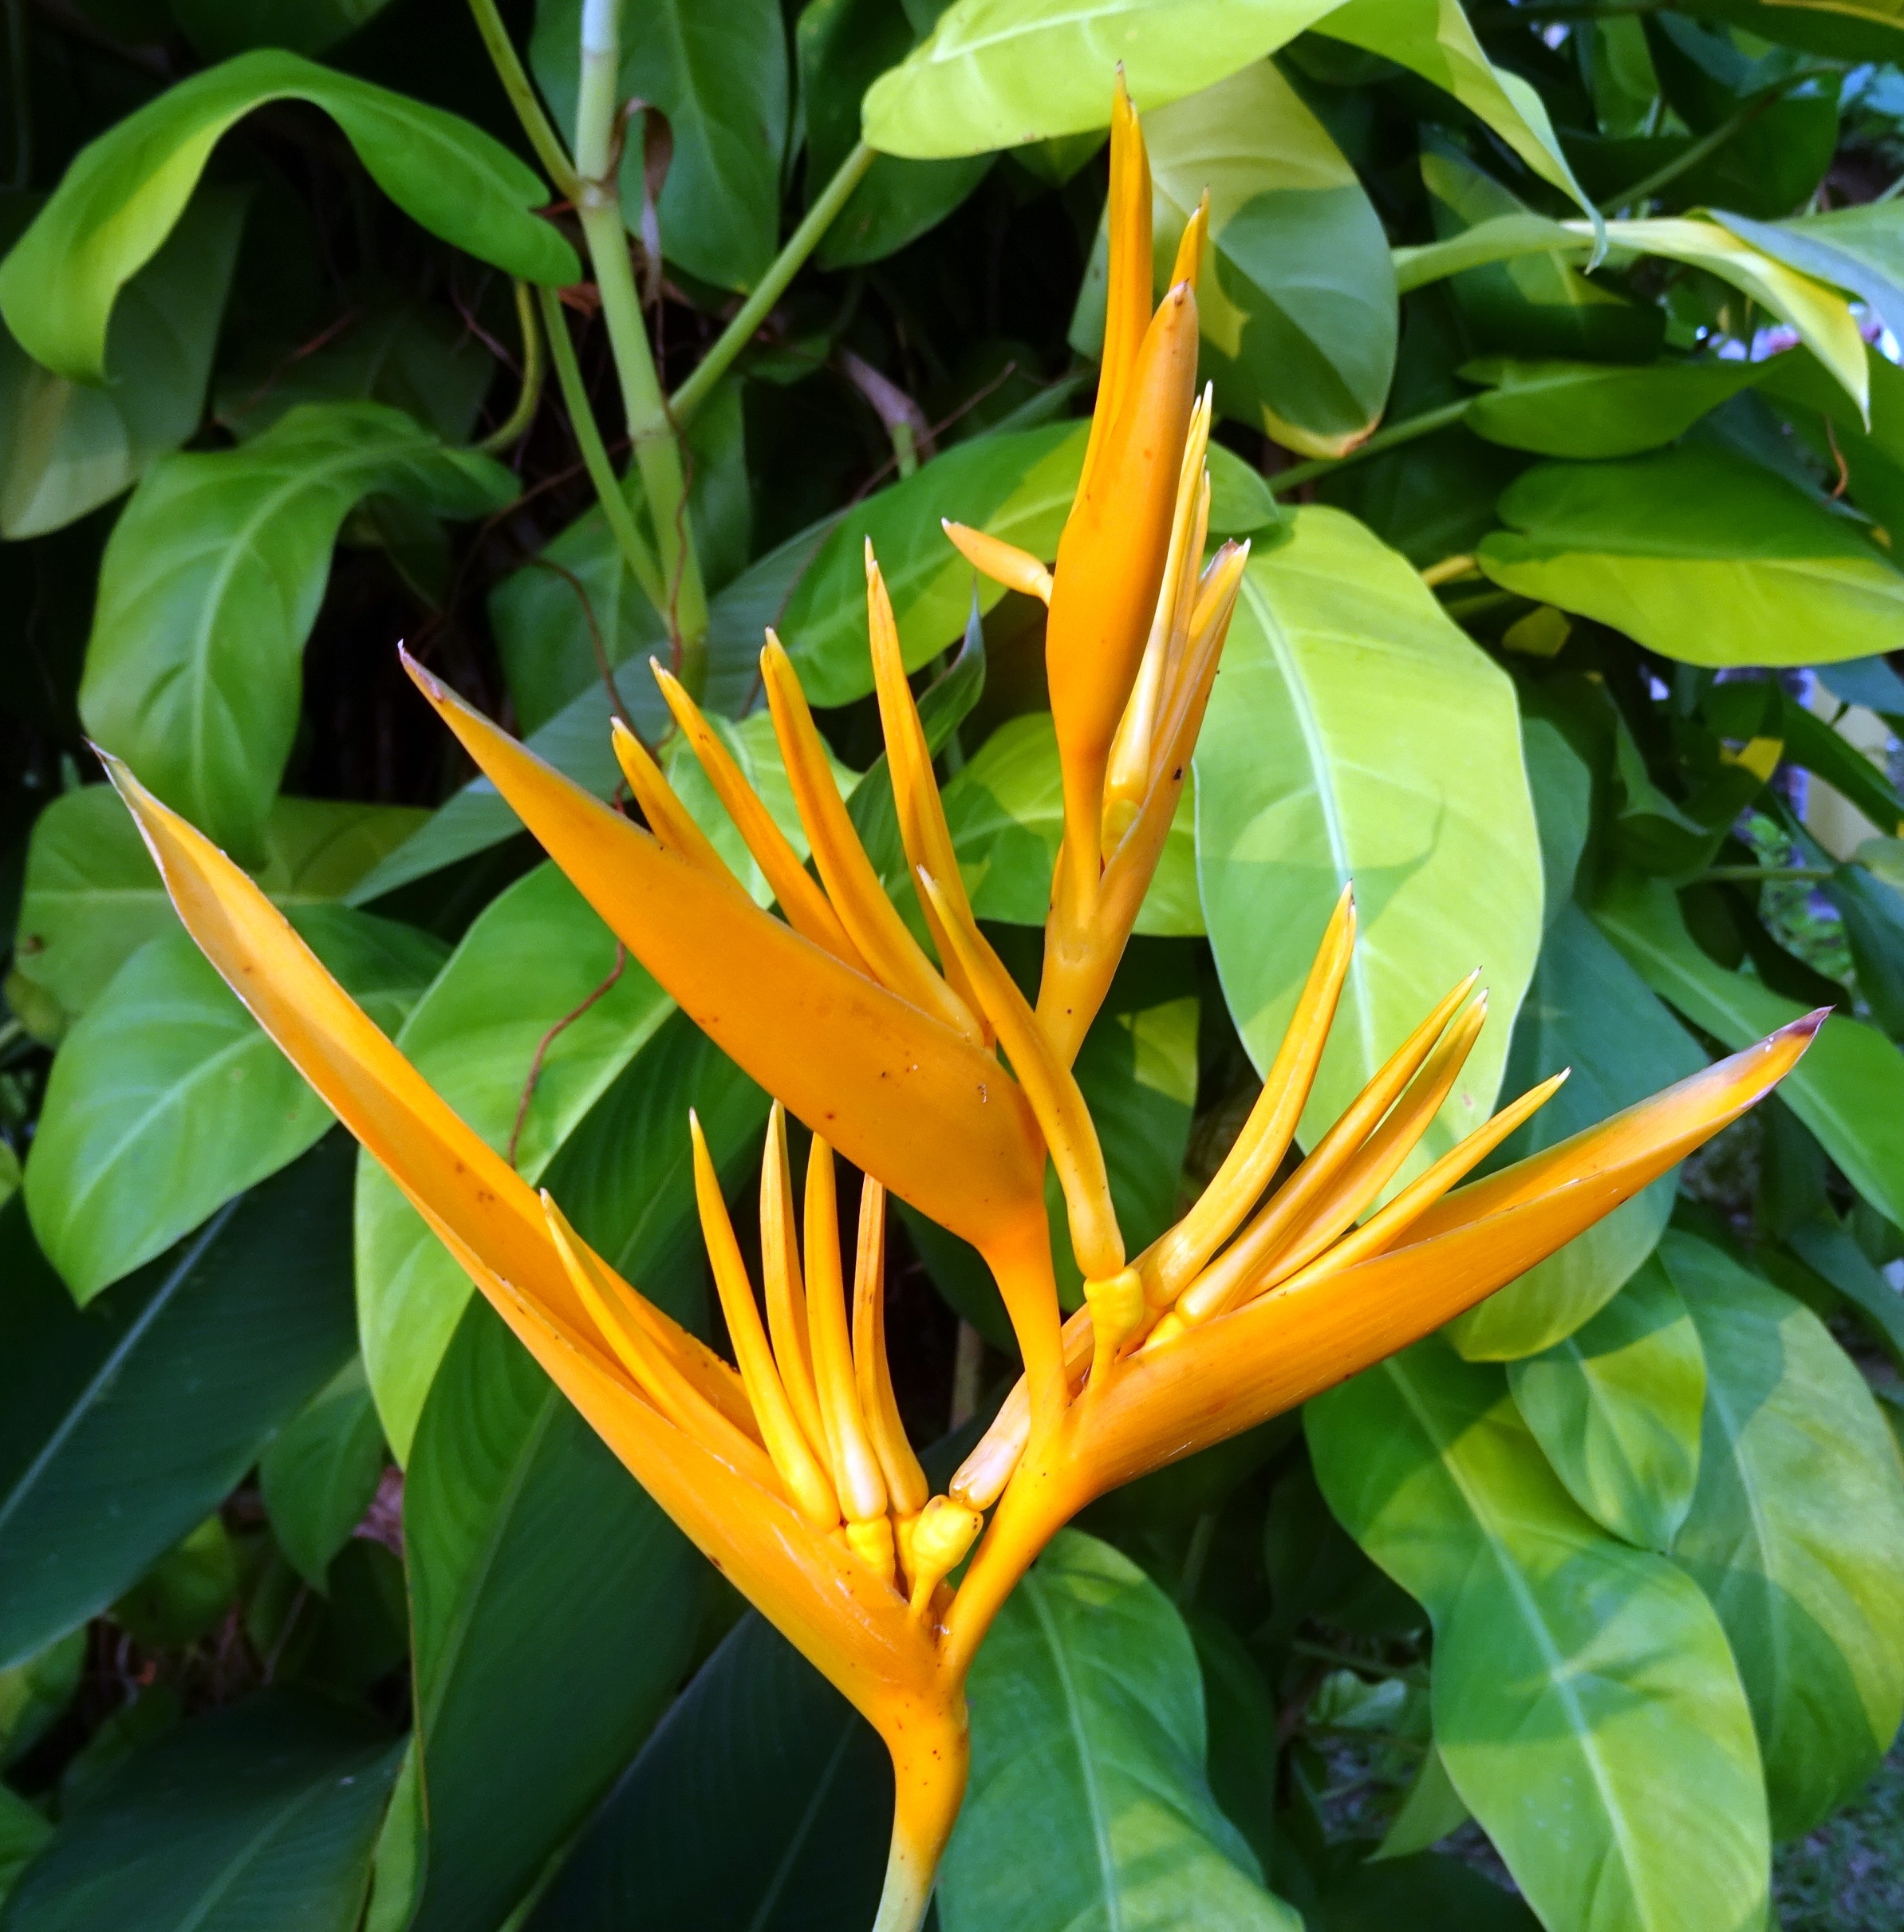
plant, leaf, flower, flora, india, heliconia, mangalore, plant stem, heliconiaceae, heliconia golden torch, heliconia psittacorum, spathocircinata